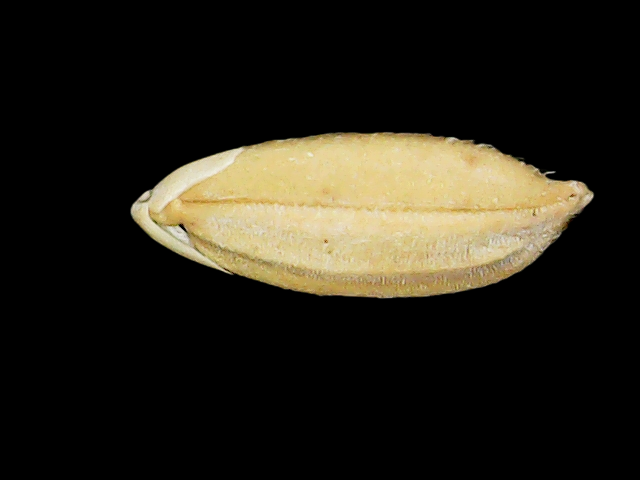
Rice variety: Binadhan08